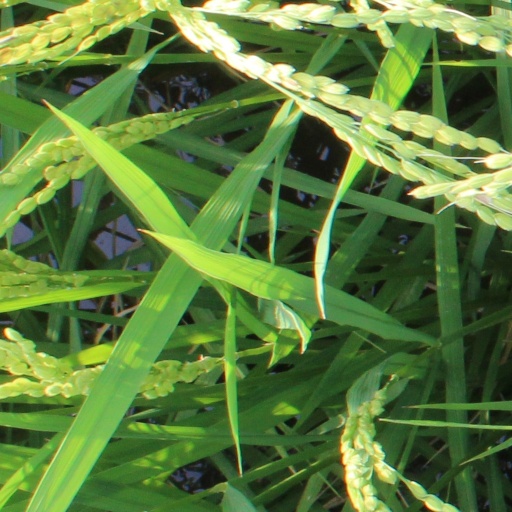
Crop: rice